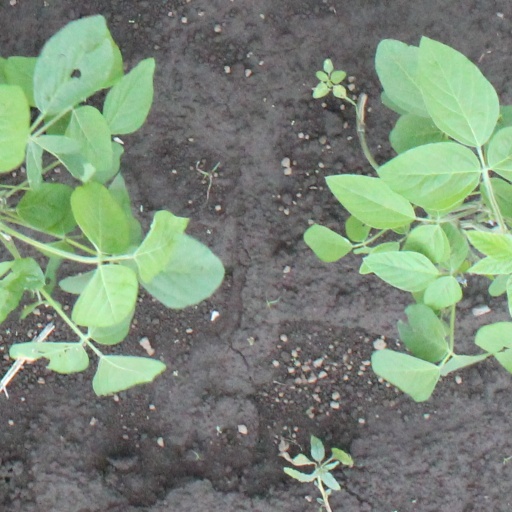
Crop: soybean